Tom Scully

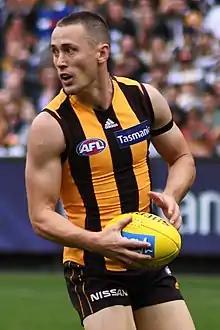
Scully playing for Hawthorn in April 2019

Tom Scully (born 15 May 1991) is a former professional Australian rules footballer. He played for the Melbourne Football Club, Greater Western Sydney Giants, and Hawthorn Football Club. A star midfielder at junior level, Scully was originally selected by Melbourne with the first overall draft pick of the 2009 AFL draft. However at the conclusion of his initial two-year contract with Melbourne, he accepted the opportunity to join the newly established GWS Giants in 2012 on a six-year deal. In October 2018, Scully was traded to Hawthorn for the 2019 season.